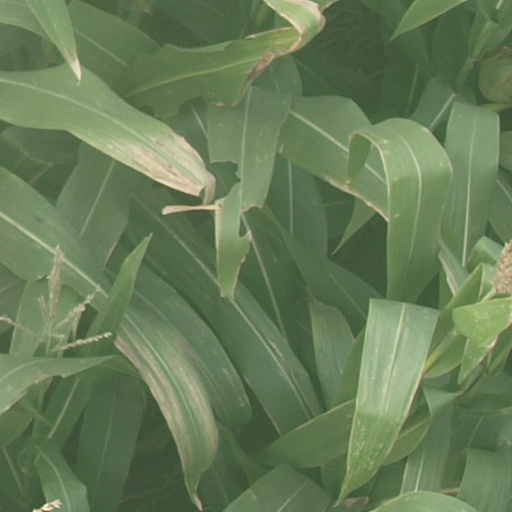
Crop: maize; corn